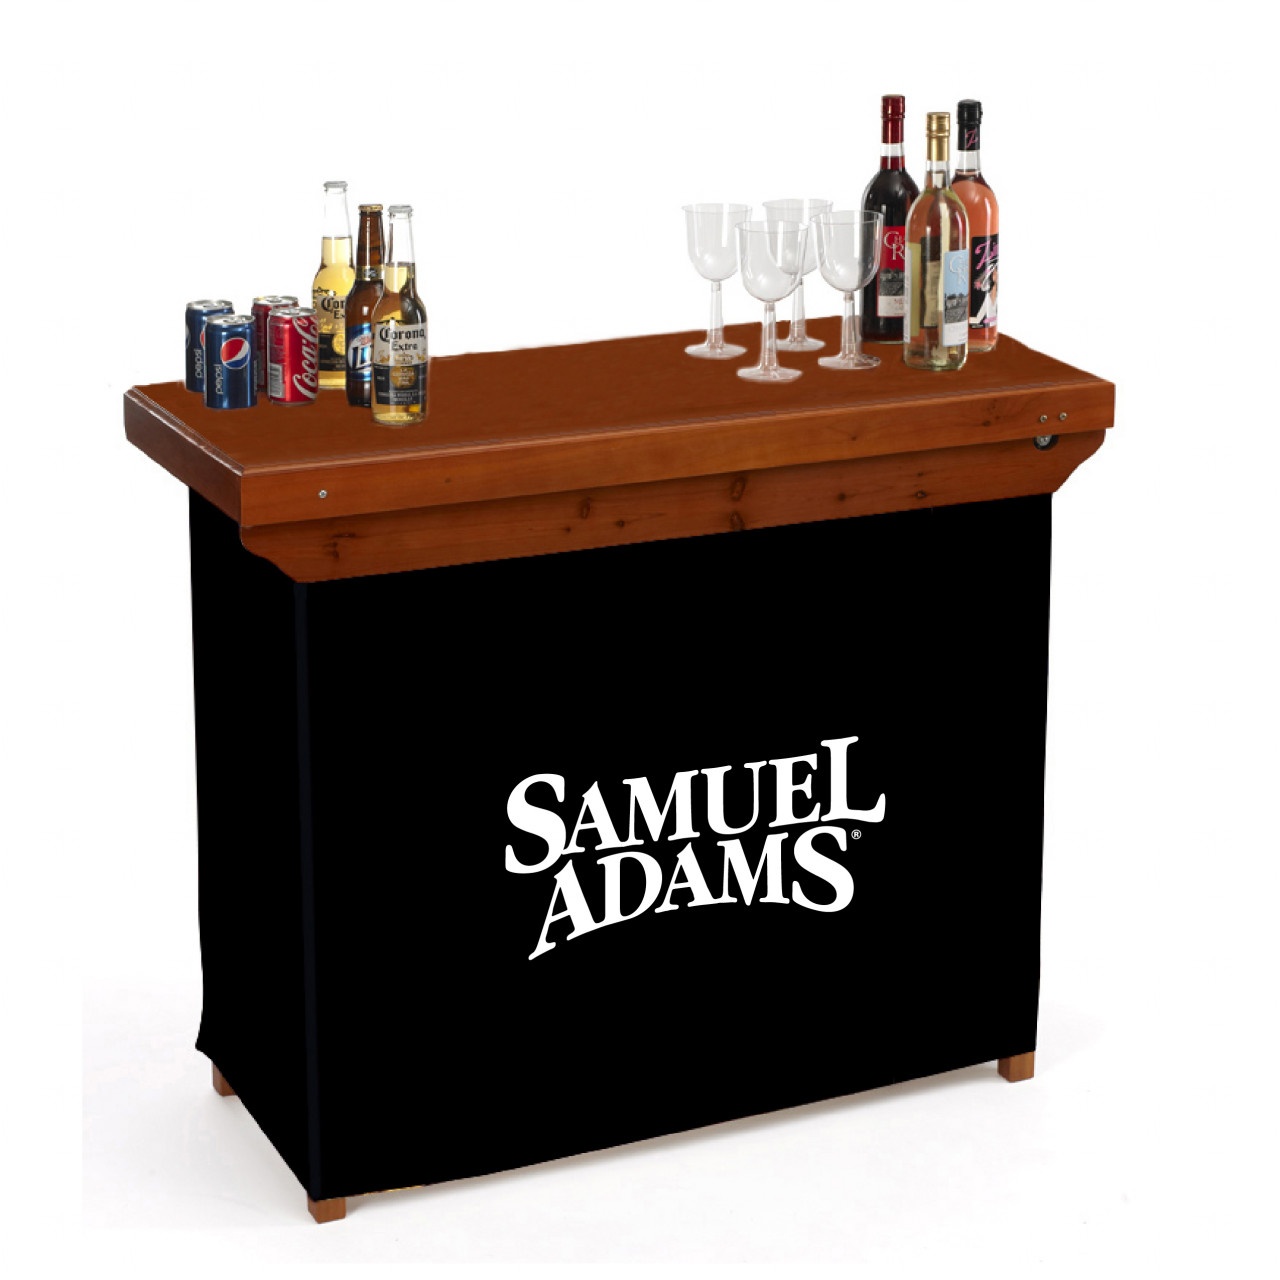
Classic Wood Portable Bar
This wood top tasting table adds all the elegance to your project. The removable skirt holds your logo while the wood top and 2 interior shelves hold your product. Carry case included and can be imprinted. Size: 39" L x 18" W x 40" H Skirts available in Black Only . For full color sublimation , Call for detail Production time is 7 to 10 working days. Price includes 1 color 1 location Imprint Setup: $250.00
Brand: Vu Promo®
Category: Business & Industrial > Hotel & Hospitality > Hospitality Supplies > Underbar Equipment > Bar & Cocktail Stations